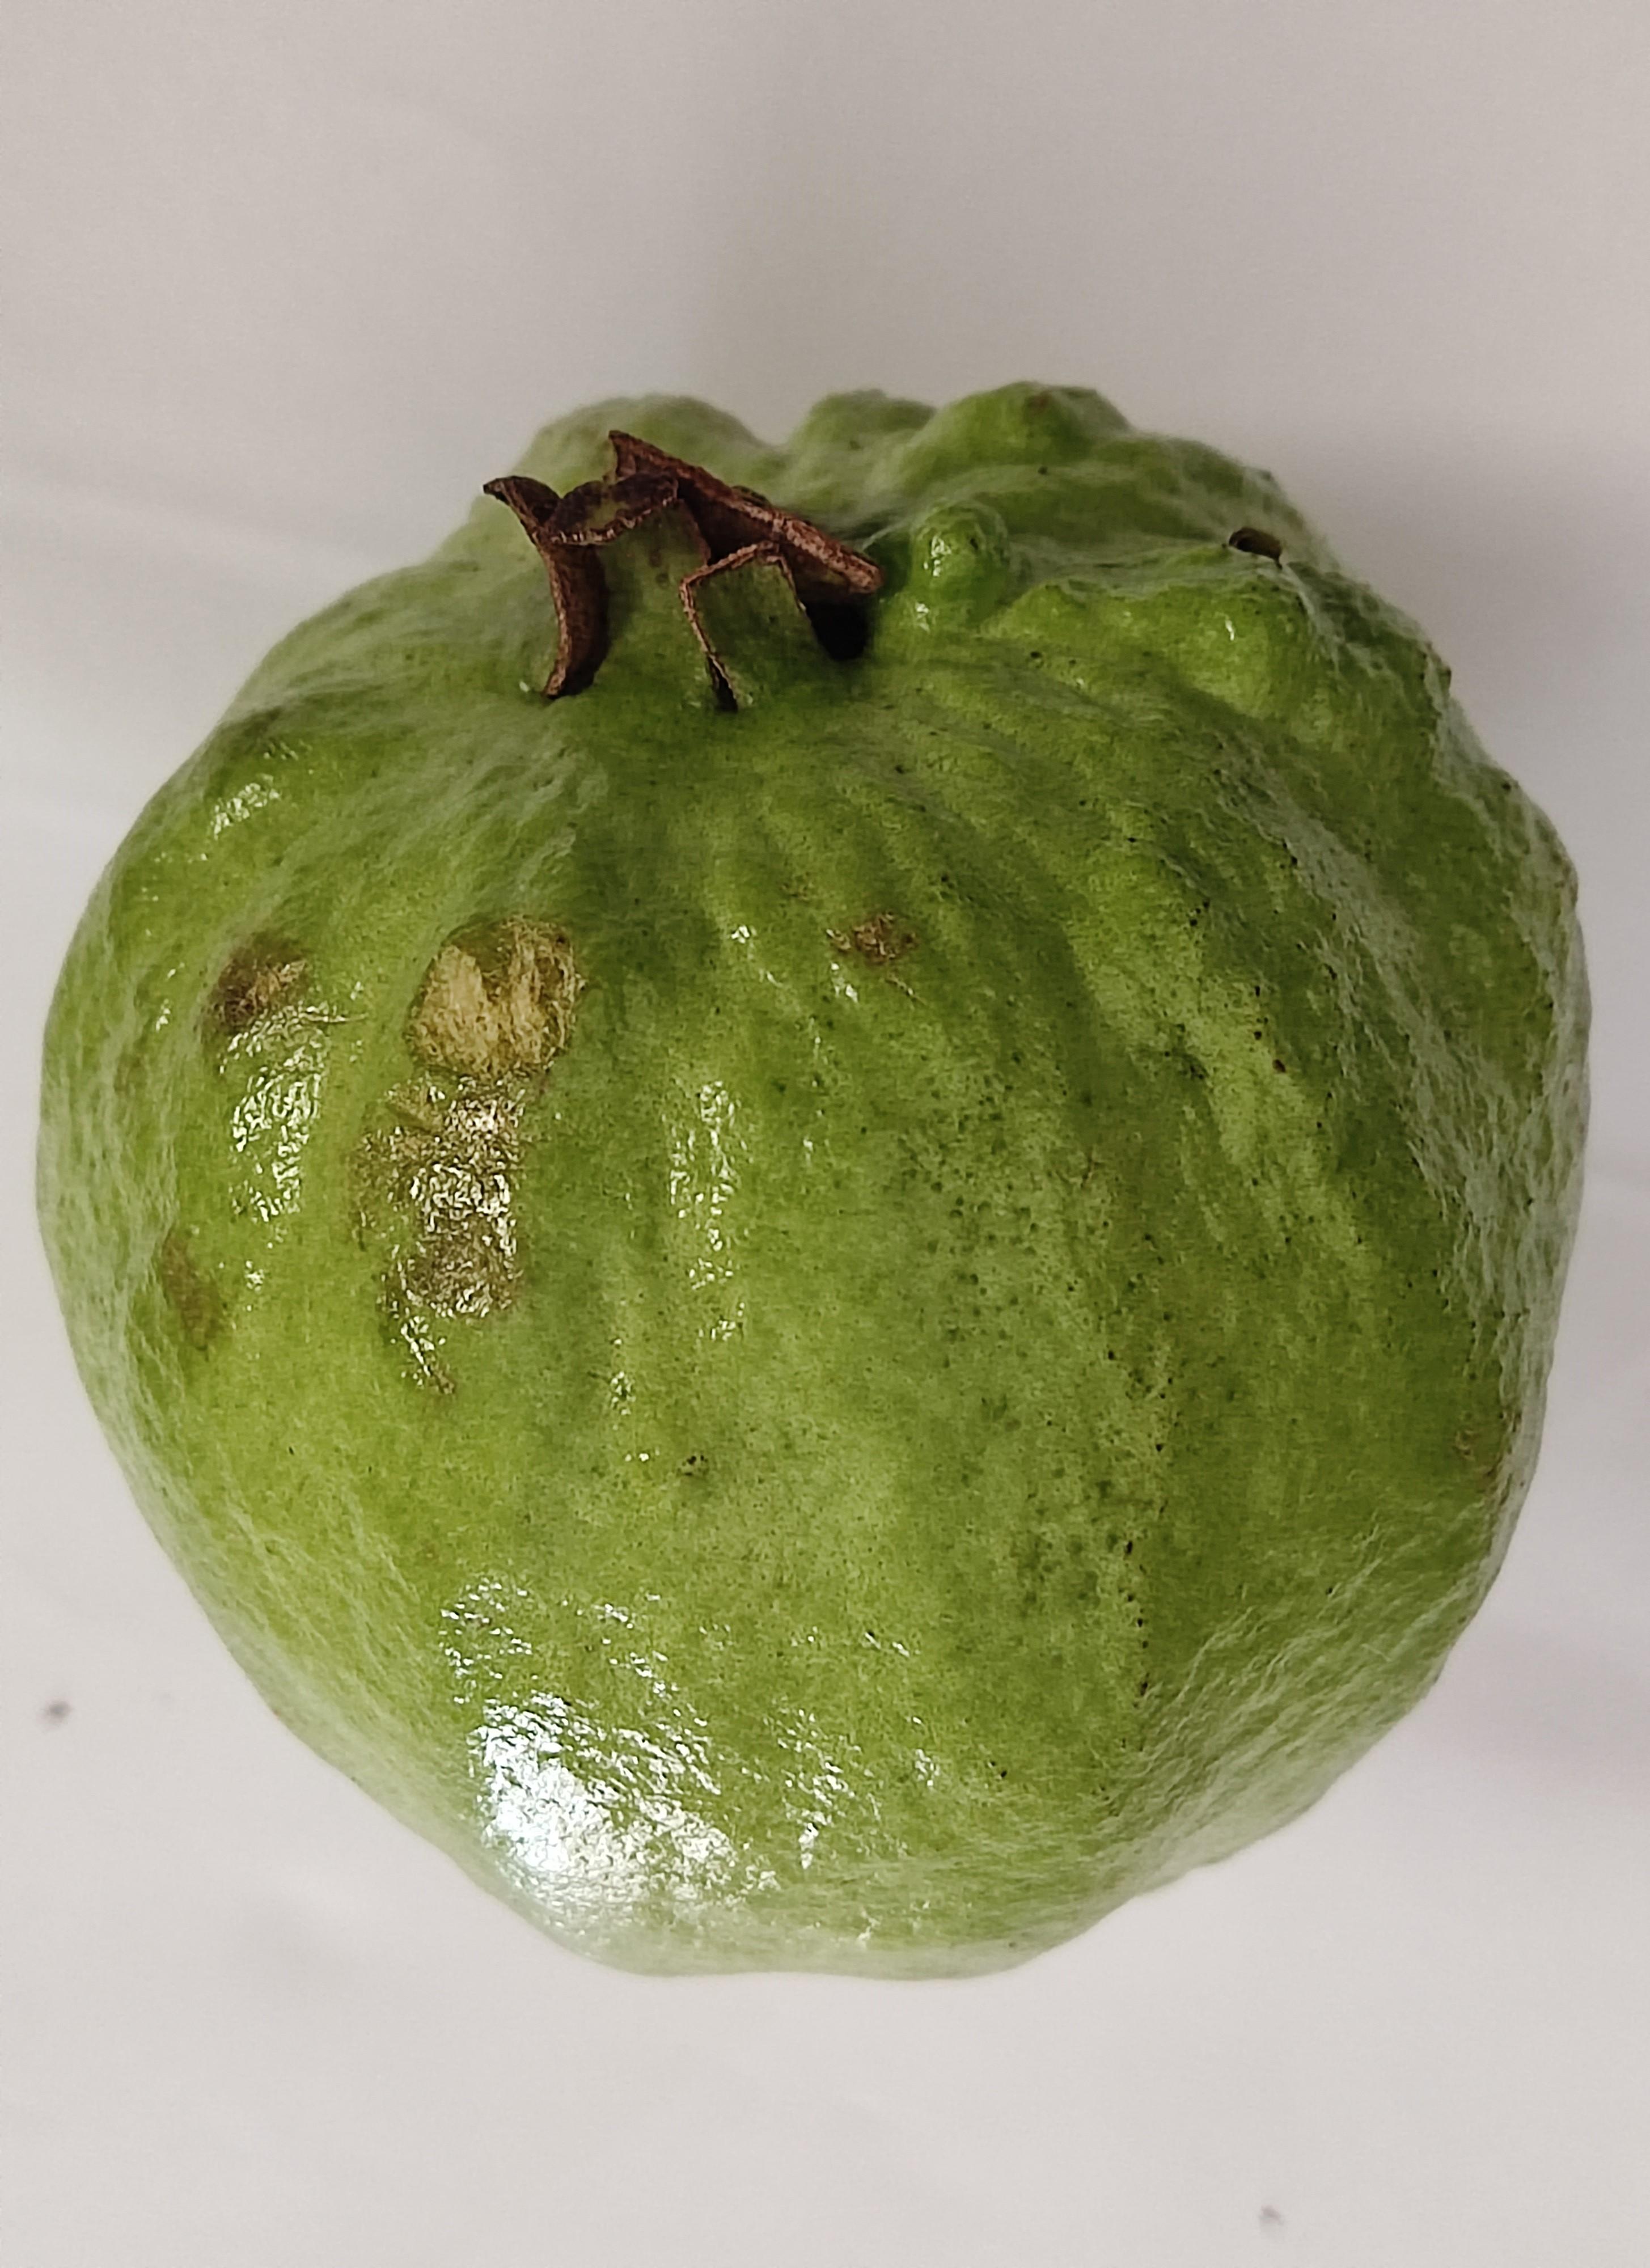
Crop type: Guava